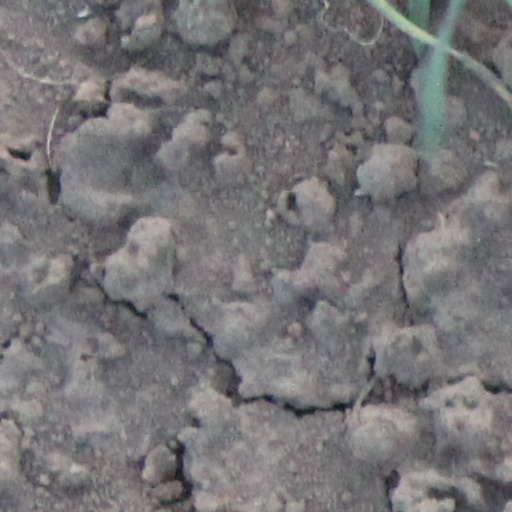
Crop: wheat